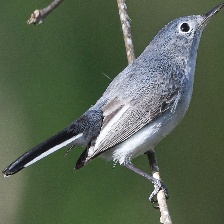
Species: BLUE GRAY GNATCATCHER
Scientific name: POLIOPTILA CAERULEA